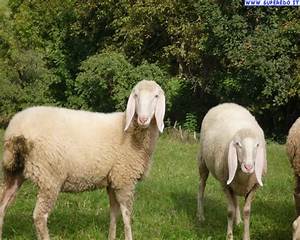
Label: pecora